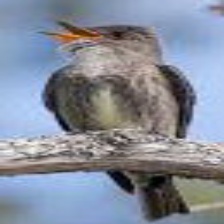
Species: GREATER PEWEE
Scientific name: CONTOPUS PERTINAX